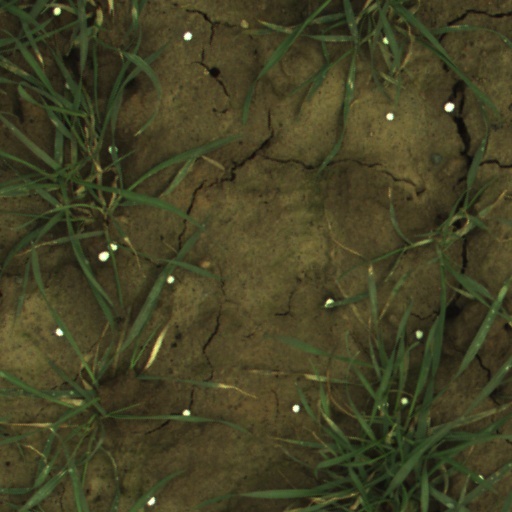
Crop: wheat